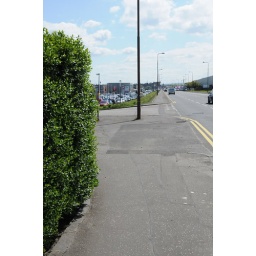
There are a few small roads still in use by the car showrooms at this time. Take care.